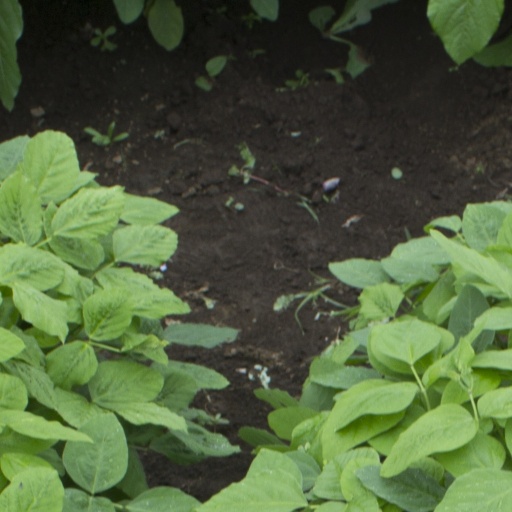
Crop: soybean